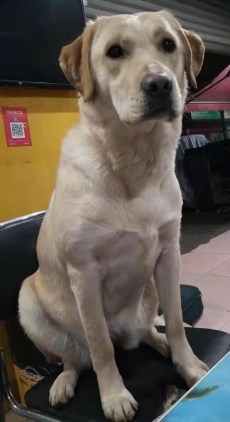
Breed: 3580-n000122-Labrador_retriever